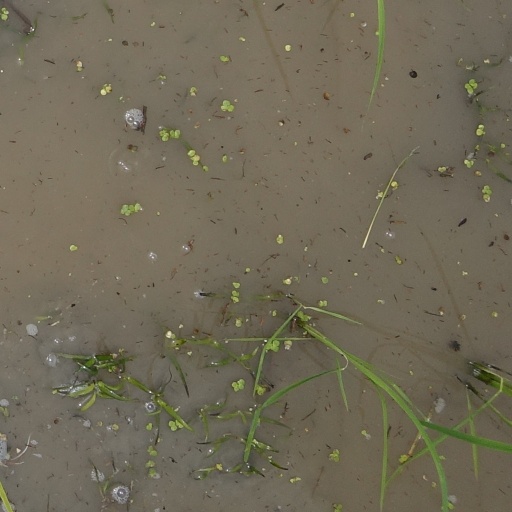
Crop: rice